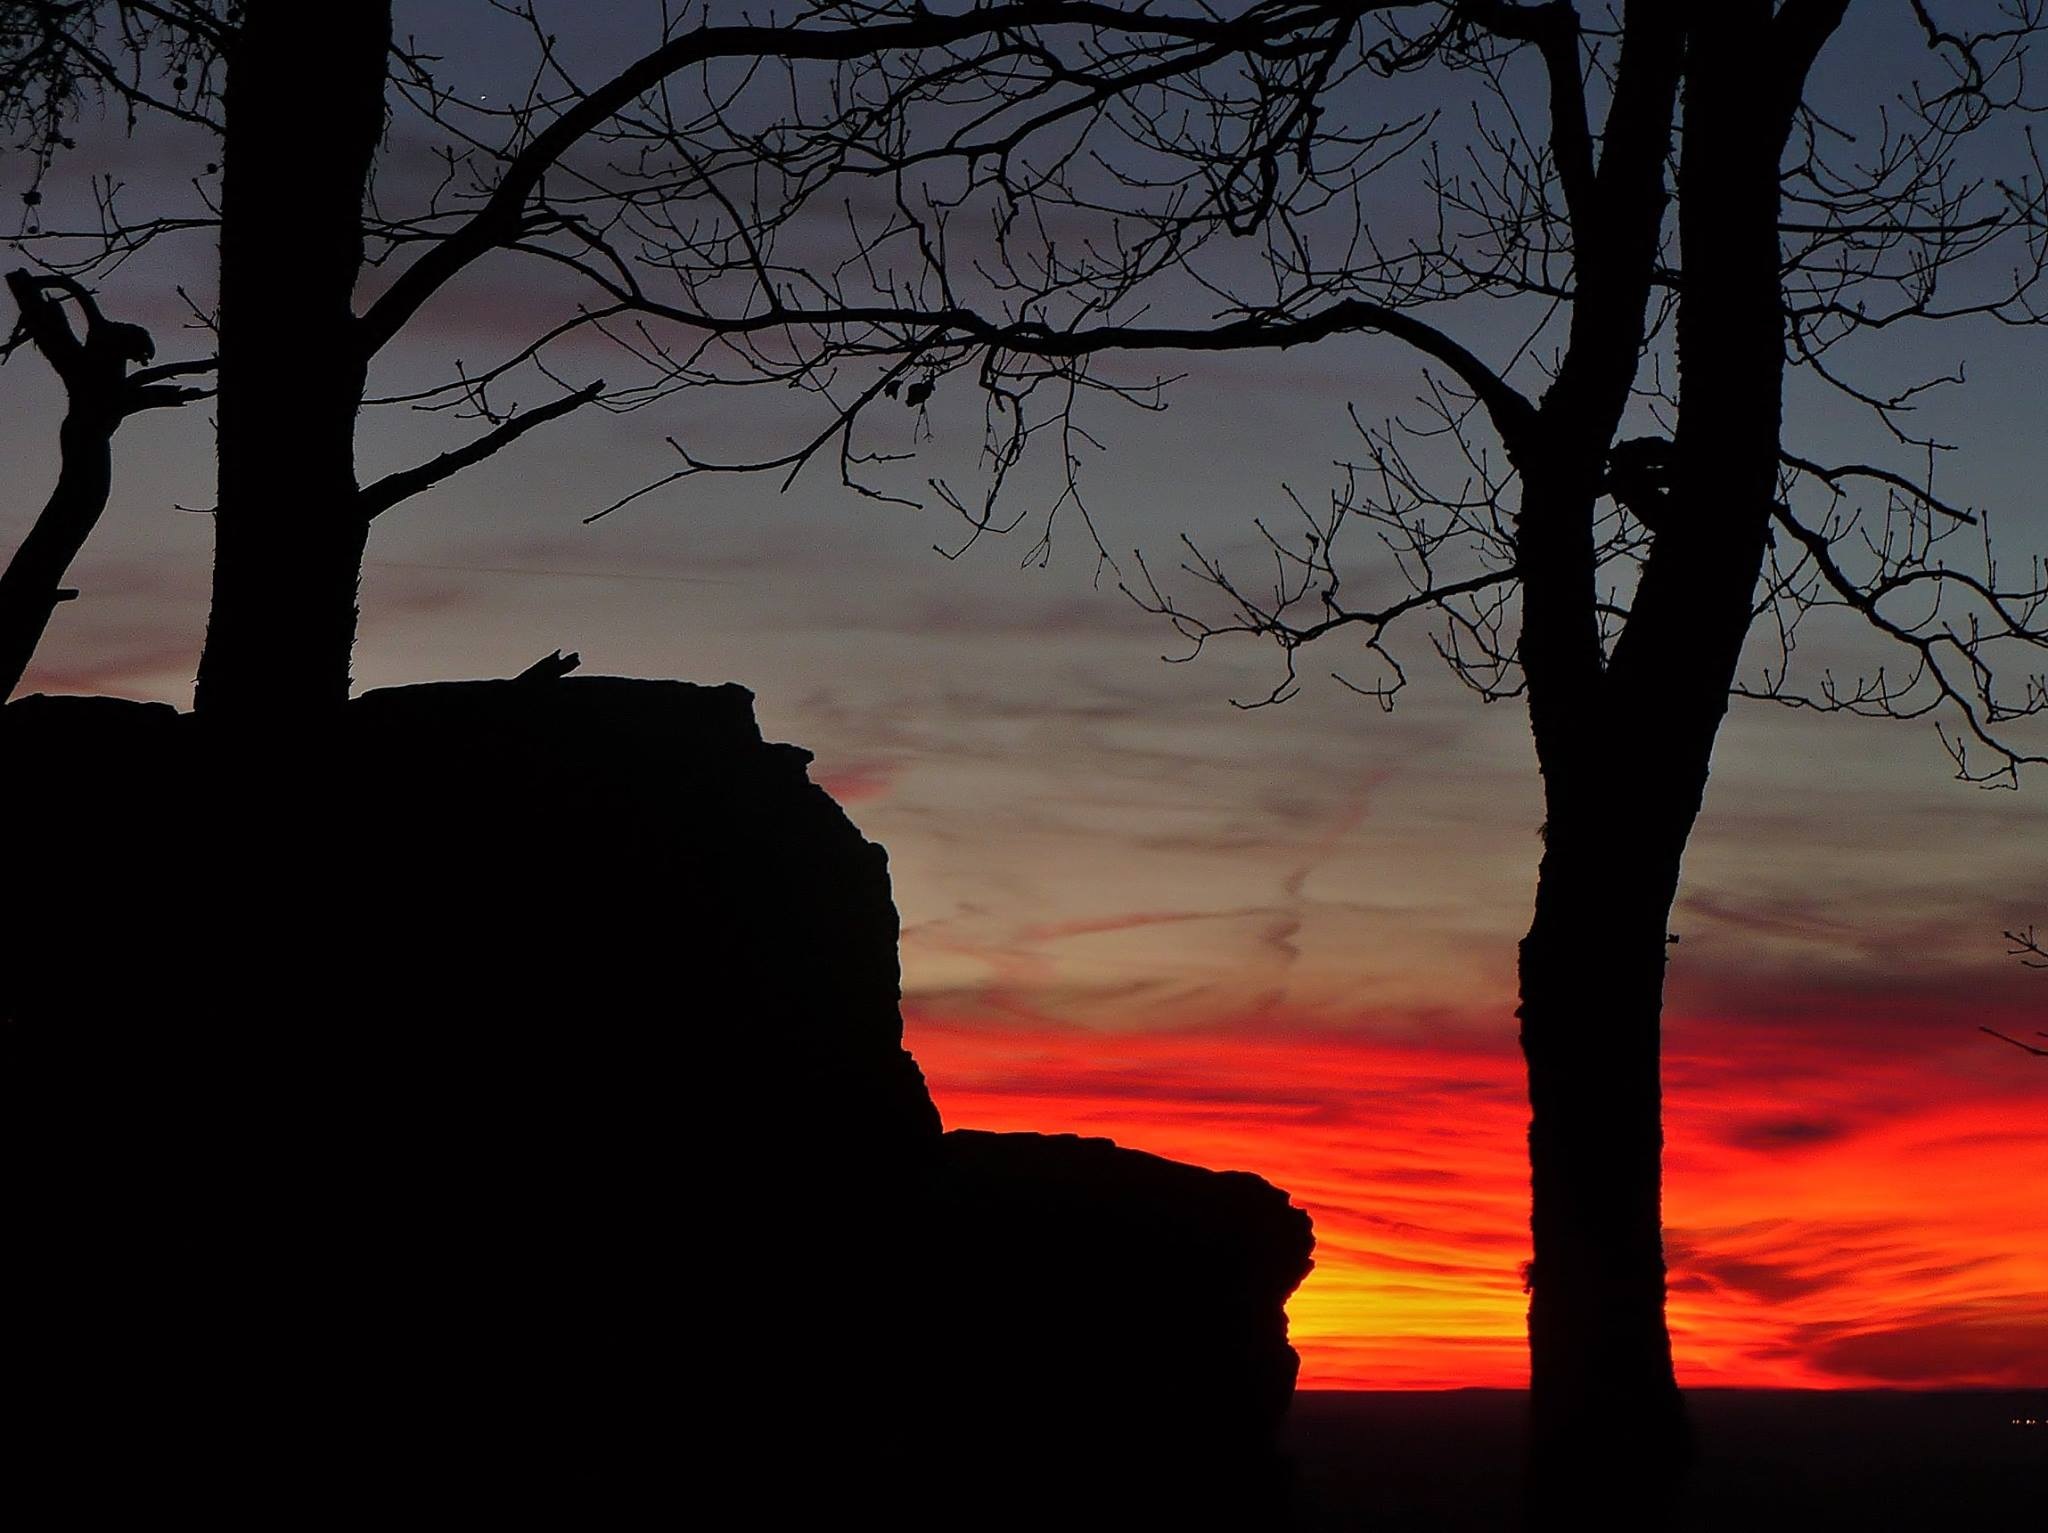
tree, nature, forest, rock, wilderness, branch, silhouette, mountain, cloud, sky, sunrise, sunset, hiking, trail, morning, dawn, atmosphere, dusk, evening, reflection, park, america, darkness, woods, national, state, afterglow, alabama, atmospheric phenomenon, cheaha